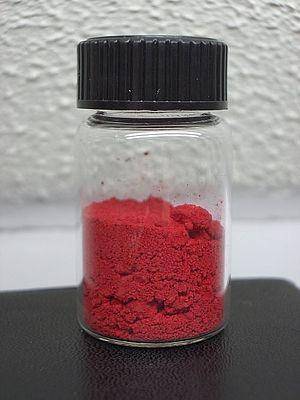
Le séléniure de cadmium est un composé du sélénium et du cadmium.
Le cadmium est l'élément chimique de numéro atomique 48, de symbole Cd. Le corps simple cadmium est un métal.